Queer Youth Network

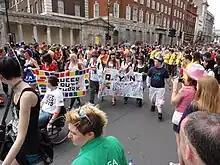

Founded in 1999 by David Joseph Henry and CN Lester as a grass roots civil rights group, its formation was inspired by YouthSpeak and originally called the 'Queer Youth Alliance' until December 2006, and also 'Queer Youth Overground' for a short period between 1999 and 2001. In the beginning, the movement consisted of two member groupsQueer Youth Manchester (a local social support group based at the Hollywood Showbar in Manchester's gay village) and Putney High School's Gay Straight Alliance (the first of its kind in the UK). Henry and Lester got together to form a national alliance of LGBT Young People.